Wildlife of Togo

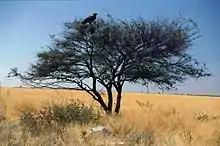
Martial eagles tend to be attracted to thorn trees in open savannah.

Some 676 species of bird have been recorded in Togo, including 18 globally threatened species. The birds include sea birds, wetland birds and terrestrial species, some resident and others migratory, either overwintering in the country or passing through, while a few are accidentals. About 408 species are thought to be resident and breeding in the country, about 109 are Palearctic migrants and a further 80 or so are migrants within Africa. The coastal wetlands at Zones Humides du Littoral du Togo are used by waders and terns migrating along the west coast of Africa. The common house martin overwinters in the north of the country and the common, alpine and mottled swift all pass through on their migrations. The greatest diversity of forest birds occurs in the south-west, near the border with Ghana. The four Important Bird Areas are the Oti Valley Faunal Reserve, the Kéran National Park, the Fazao Malfakassa National Park and the Misahöhe Forest Reserve. Several species of vulture, the martial eagle, tawny eagle, secretarybird, black crowned crane, brown-cheeked hornbill and yellow-casqued hornbill are all rare or threatened, while the Togo paradise whydah is common.